University of Wyoming

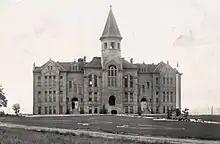
Old Main in 1908

On September 27, 1886, the cornerstone of Old Main was laid, marking the beginning of the University of Wyoming. The stone is inscribed "Domi Habuit Unde Disceret", which is often translated, "He need not go away from home for instruction." The following year, the first class of 42 men and women began their college education. For the next decade, the building housed classrooms, a library, and administration offices.